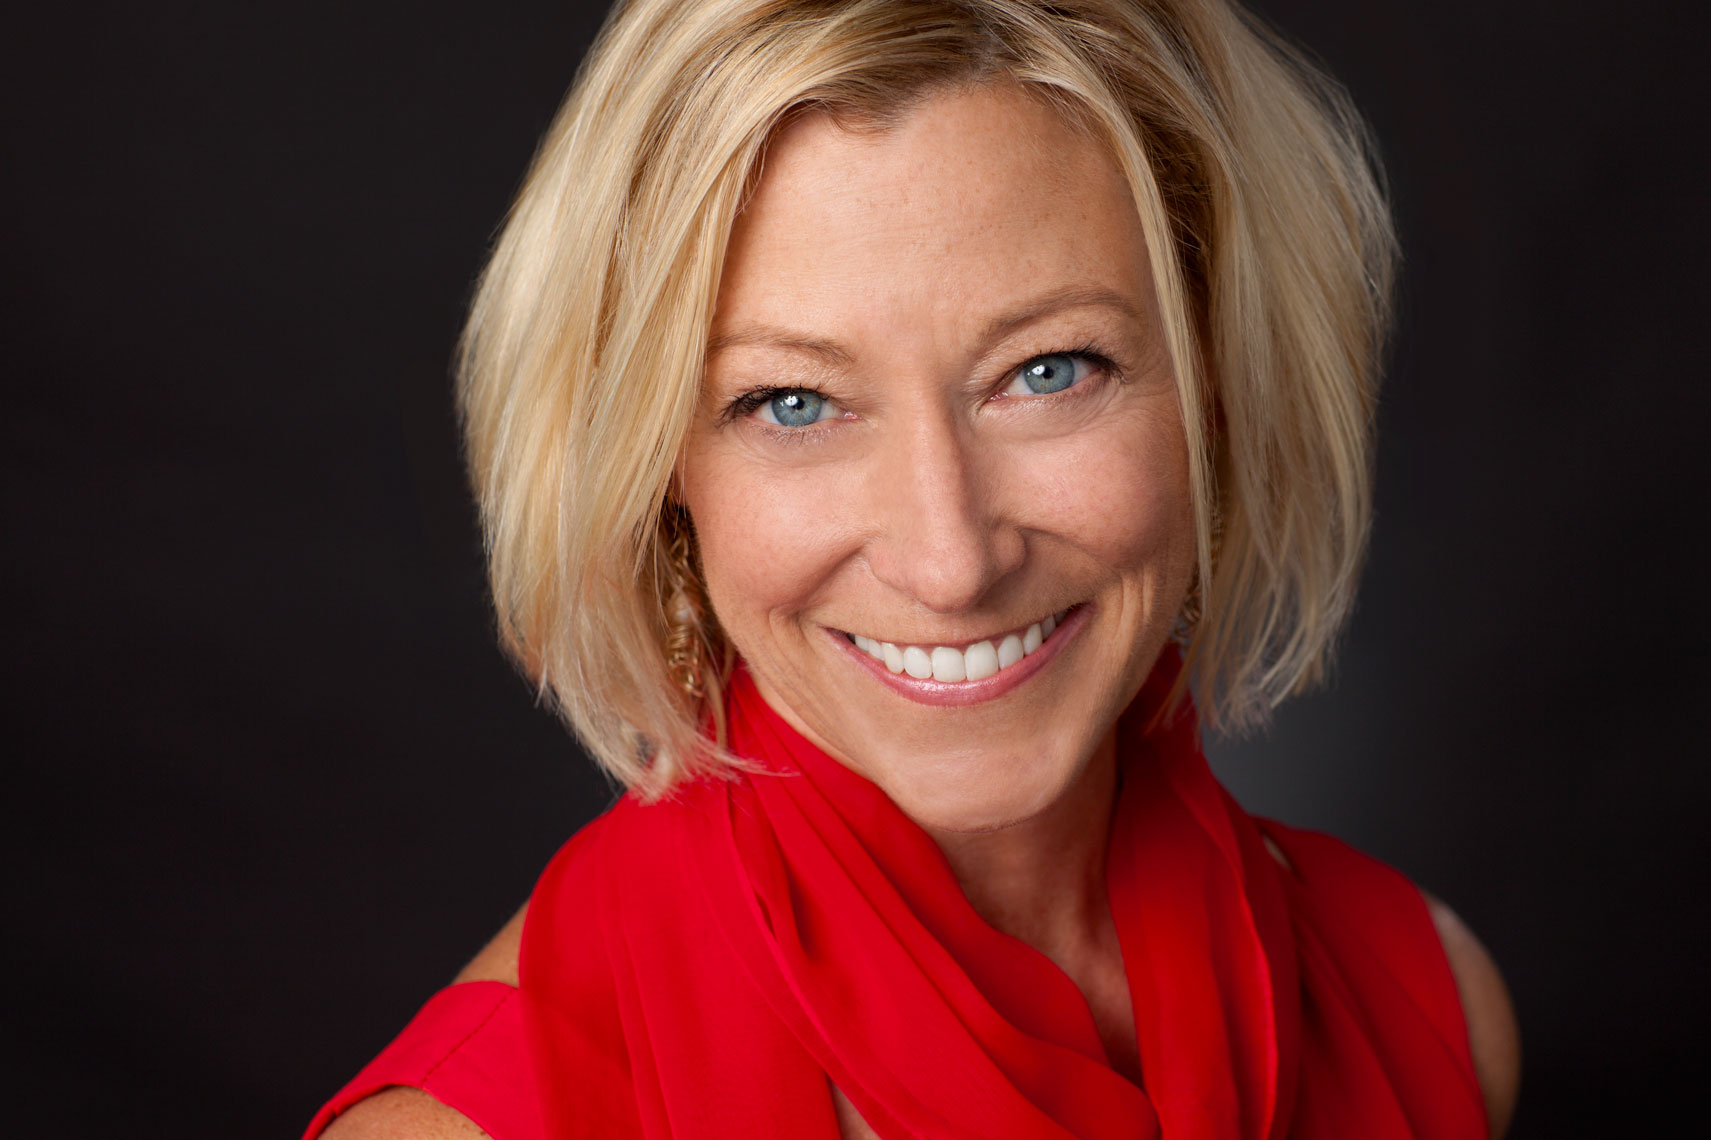
Label: Colored